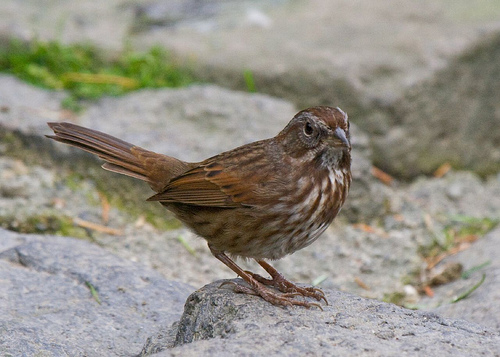
small brown and white bird with short beak and long tarsusa small brown bird with white patches from it's breast down to its belly and abdomen. the crown is brown but the superciliary is light grey.
the bird has brown wings, a white breast with brown streaks on it, and a small gray bill.
bird with gray and black beak, brown tarsus, feet, crown, and gray throat, inner and outer rectricesa small brown bird with dashes of white on its throat, breast, and belly, and white speckles on its coverts.
this bird has wings that are brown with a rotund body
this is a brown bird whose tail is somewhat long, the beak is pointed and slightly curved down.
this bird has a medium brown crown, black eyes encircled with grey, and a grey and brown breast.
a brown and white striped bird with long, sharp feet and outer rectrices.
this bird has a brown body with brown eyes, and some white chest feathers.
Species: Fox Sparrow